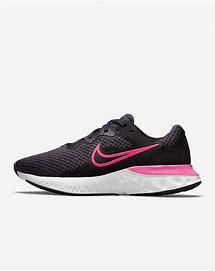
Brand: Nike
Model: Renew Run